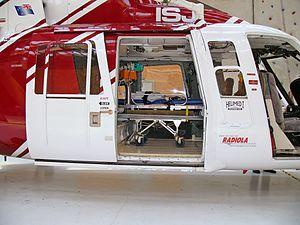
Une portière est un dispositif d'ouverture et de fermeture permettant la descente et la montée des passagers dans l'habitacle d'un véhicule. Elle s'ouvre comme une porte au moyen d'une poignée et une serrure permet d'en empêcher l'ouverture.